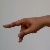
The image shows a hand gesture representing the letter 'P' in Indian Sign Language.